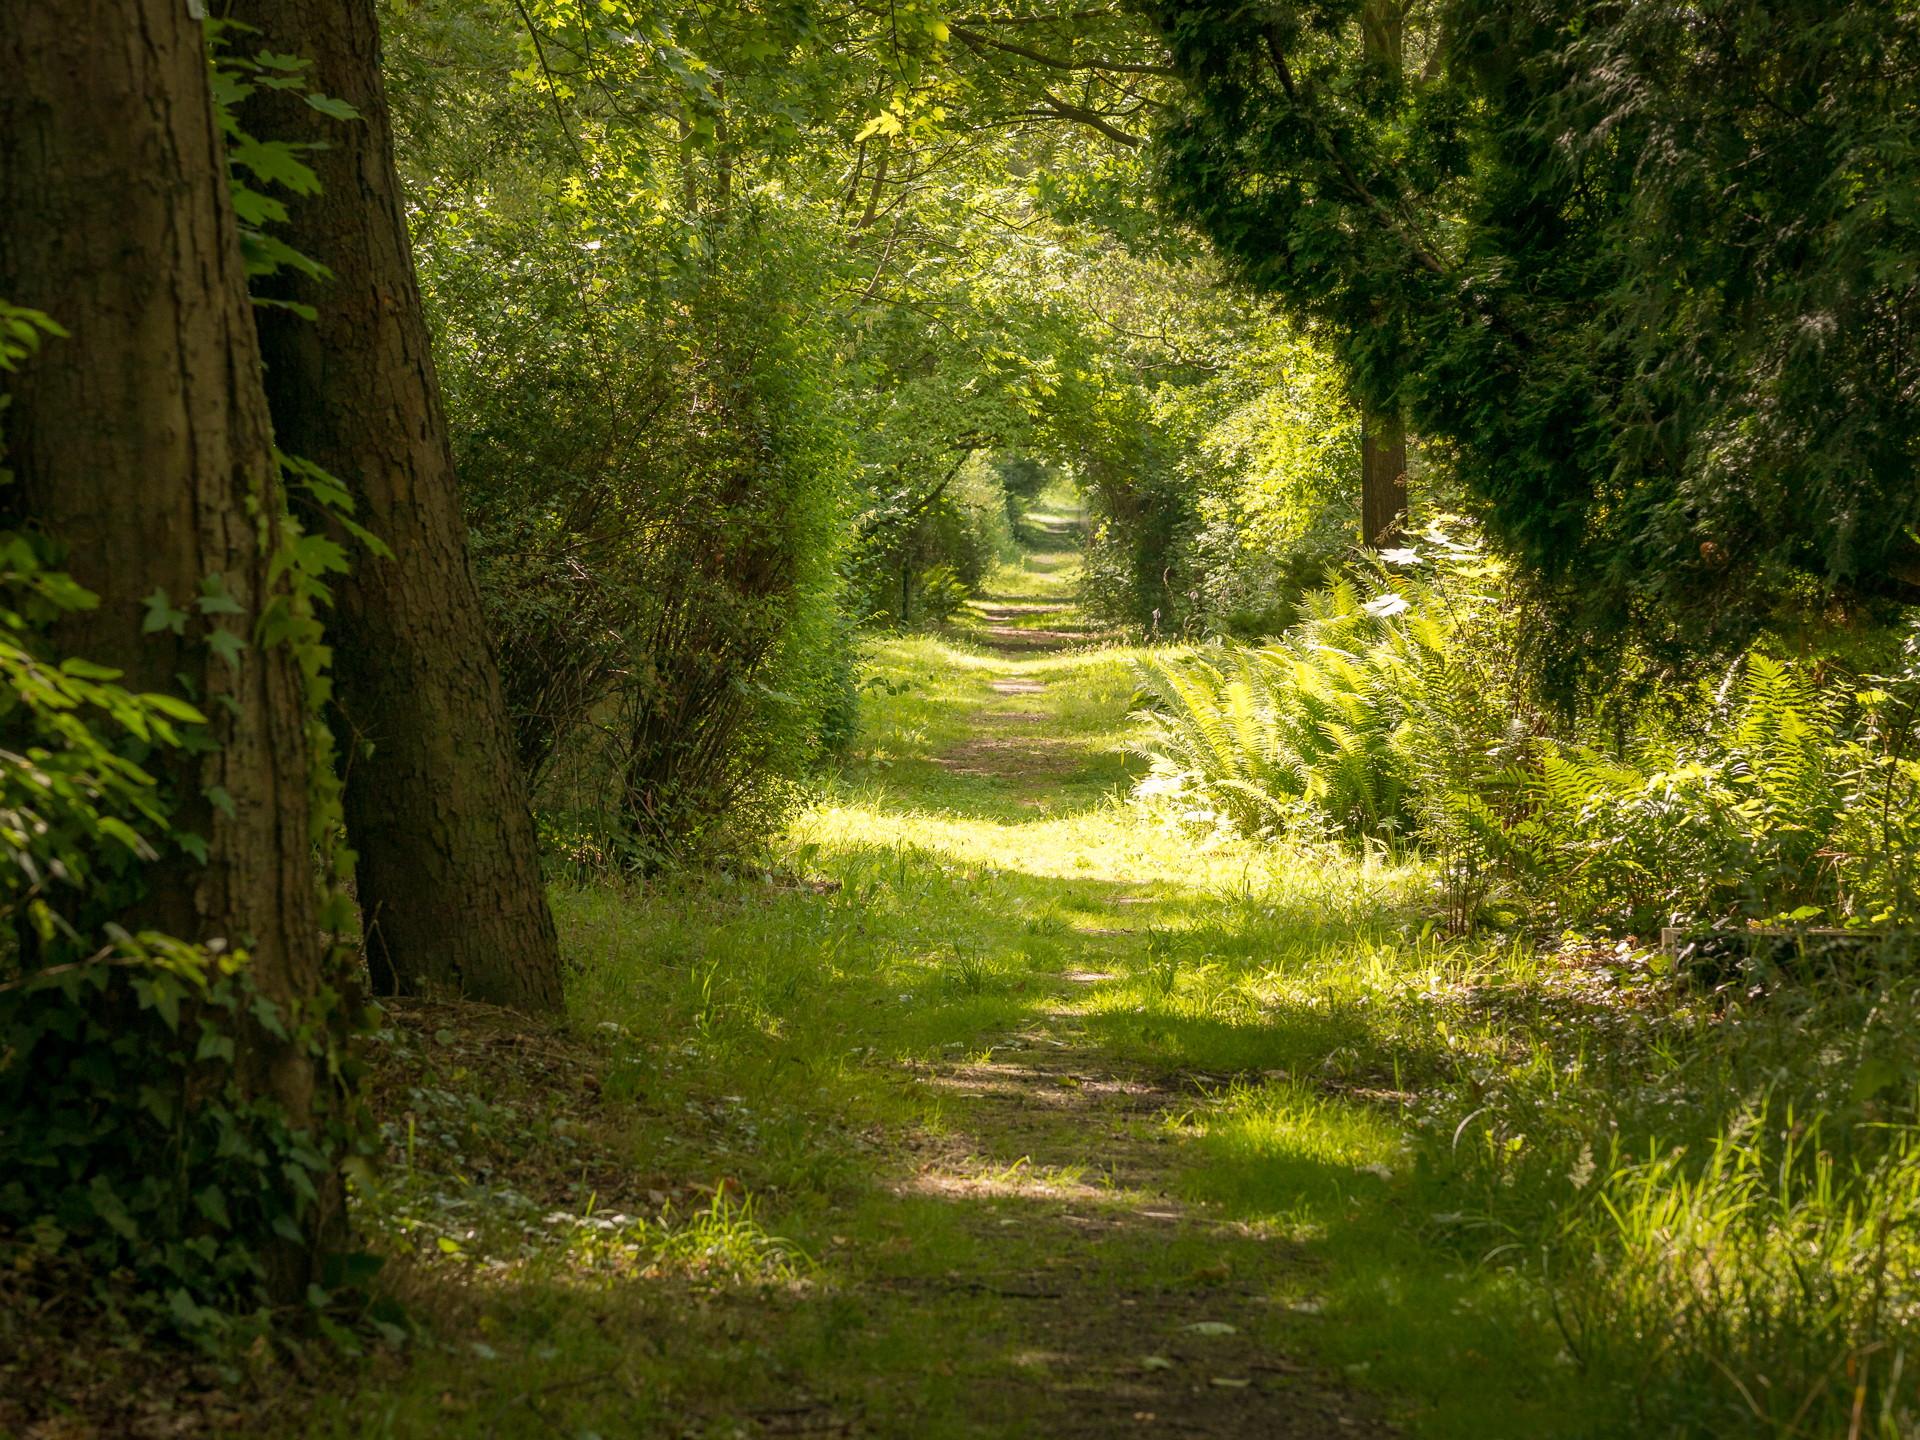
landscape, tree, nature, forest, path, grass, light, plant, lawn, meadow, sunlight, leaf, flower, green, autumn, garden, season, licht, sommer, woodland, grn, pfad, habitat, wald, panasoniclumixg5, flektogon35mmf24, rural area, natural environment, woody plant